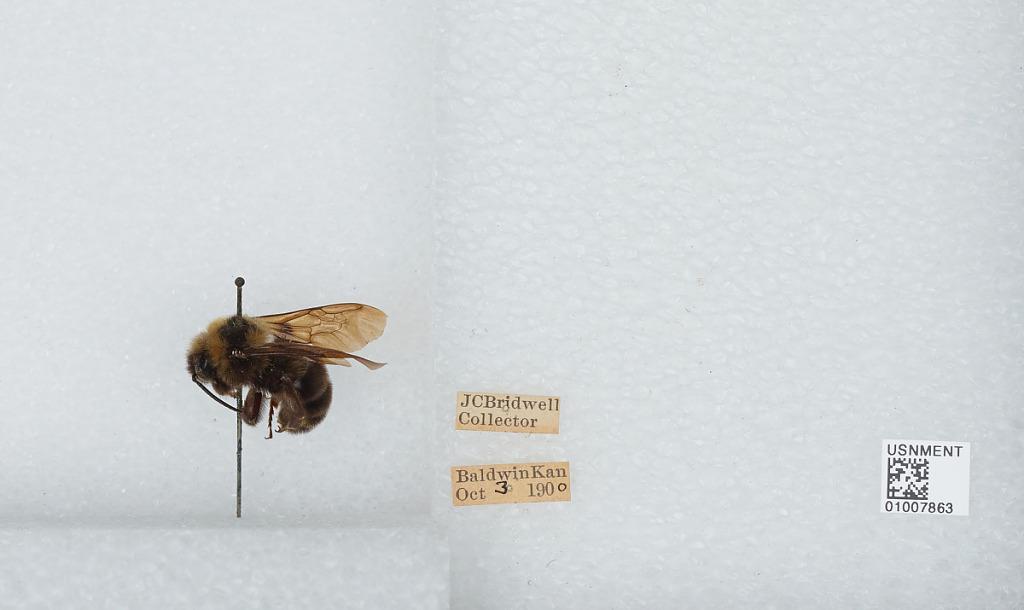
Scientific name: Bombus (Fervidobombus) fervidus fervidus (Fabricius)
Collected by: J. Bridwell
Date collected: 1900-10-3
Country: United States
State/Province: Kansas
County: Douglas
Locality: Baldwin
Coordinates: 38.7775, -95.1875